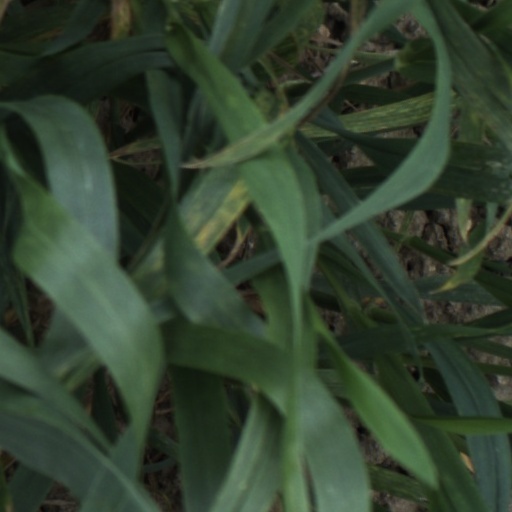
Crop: wheat